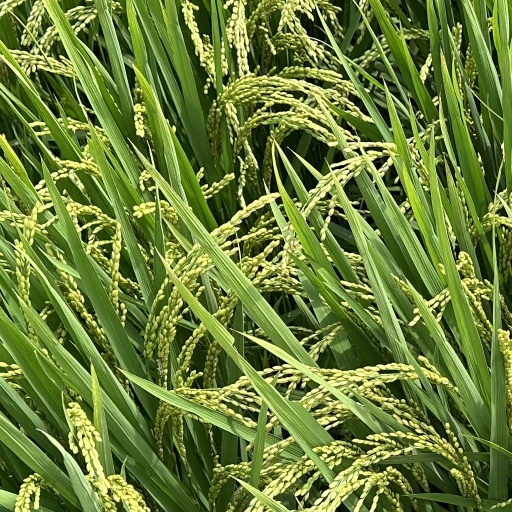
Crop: rice